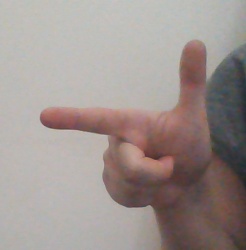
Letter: yaa